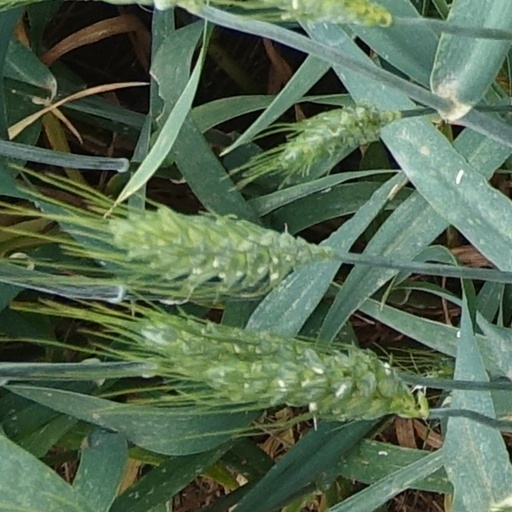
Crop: wheat